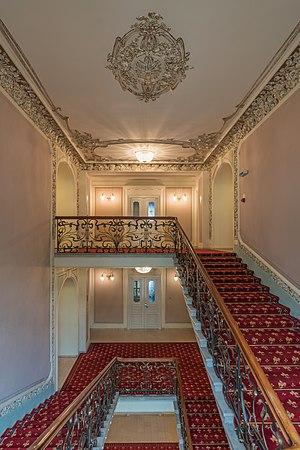
Moscou est la capitale de la Russie et compte environ douze millions six cent mille habitants intra muros sur une superficie de 2 510 km² ce qui en fait la ville la plus peuplée à la fois du pays et d'Europe. Sur le plan administratif Moscou fait partie du district fédéral central et a le statut de ville d'importance fédérale qui lui donne le même niveau d'autonomie que les autres sujets de la Russie. Elle est quasiment enclavée dans l'oblast de Moscou, mais en est administrativement indépendante. Ses habitants sont les Moscovites. Moscou se situe dans la partie européenne de la Russie au milieu d'une région de plaine. Sa latitude élevée lui vaut un climat froid et continental. Le Kremlin, son cœur historique, est édifié sur une colline qui domine la rive gauche de la rivière Moskova.